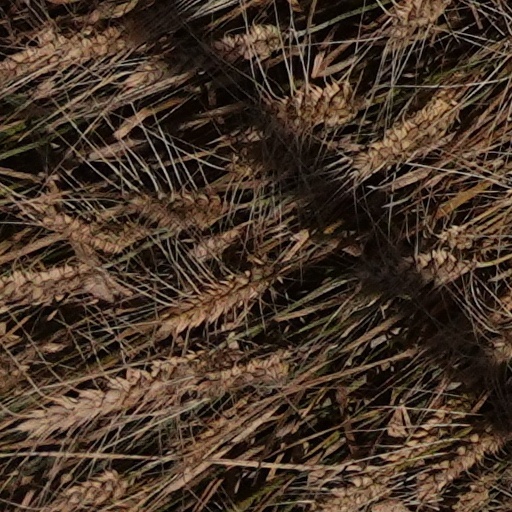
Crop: wheat